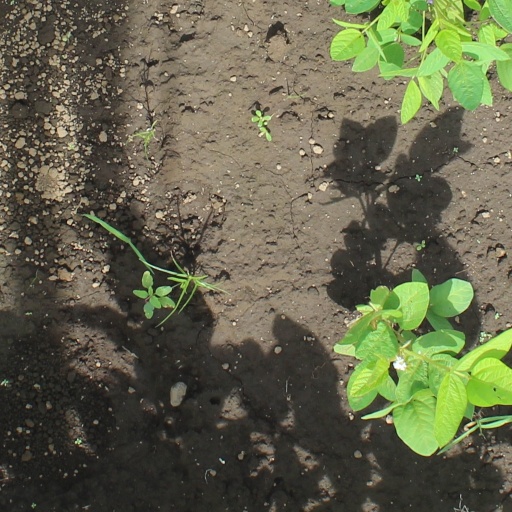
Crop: soybean